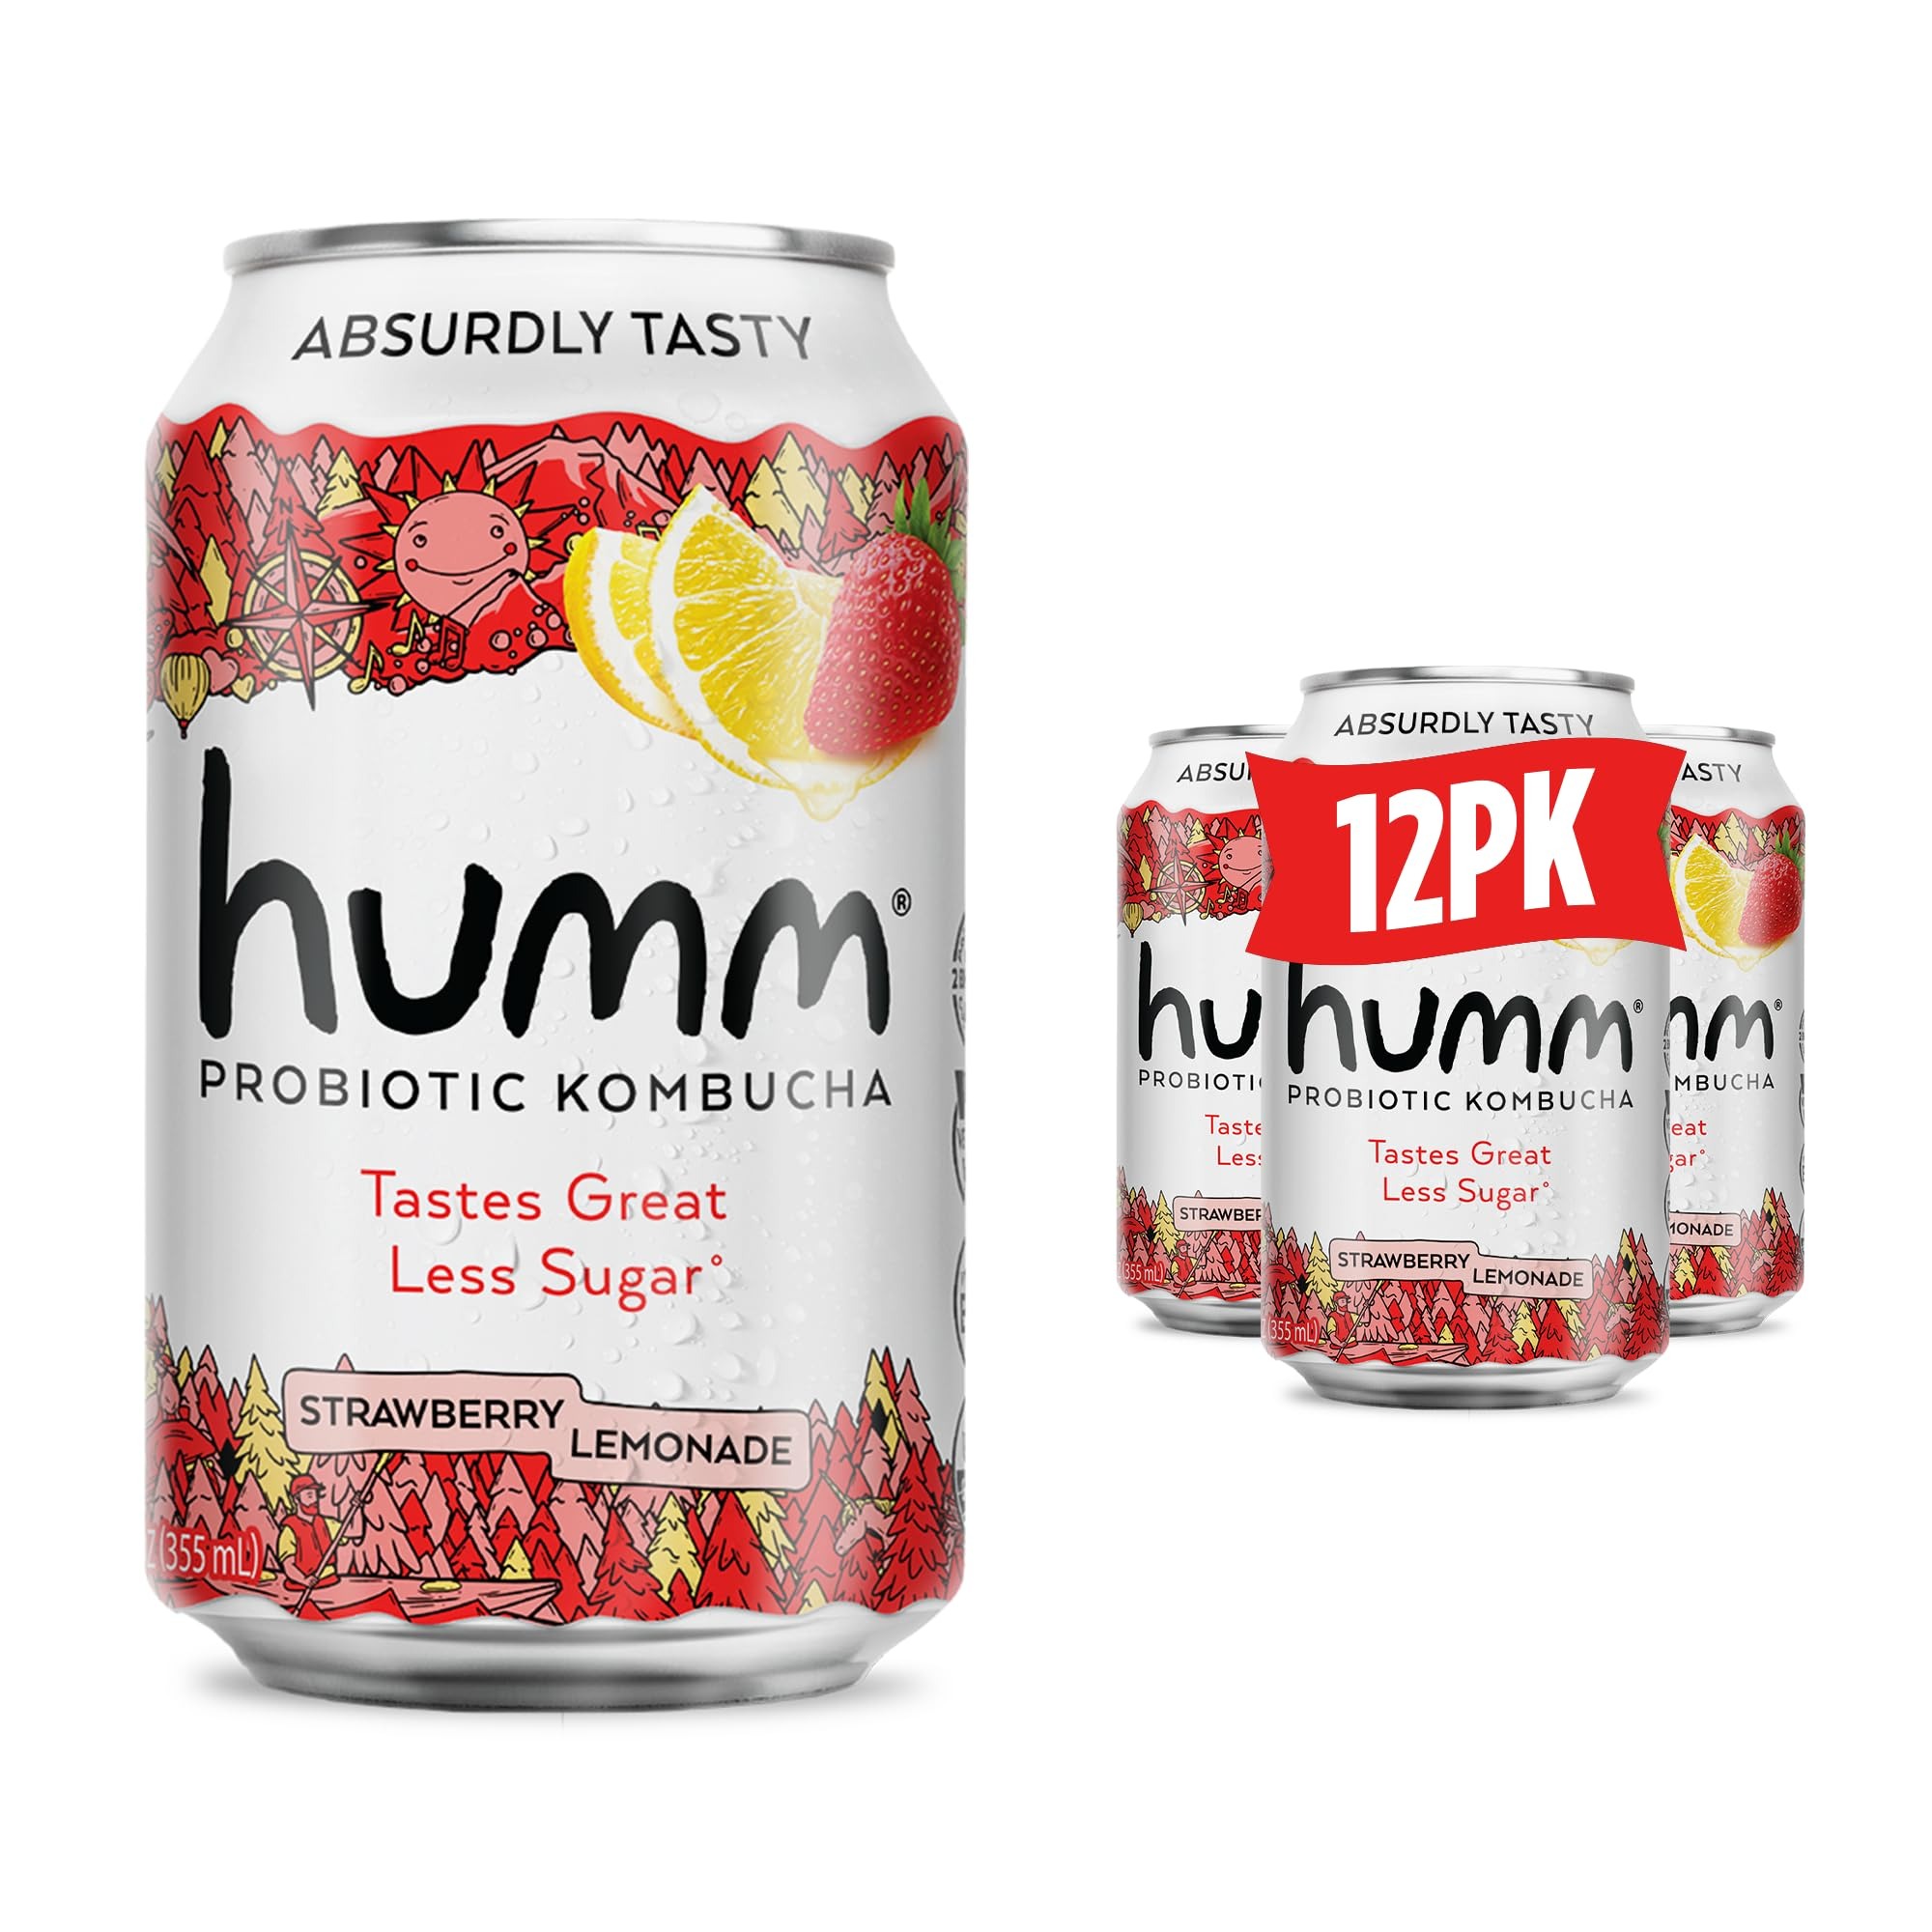
Item Name: Humm Kombucha Strawberry Lemonade, Organic, Vegan & GMO Free (12 Pack)
Bullet Point 1: STRAWBERRY LEMONADE : Big, juicy strawberry and zesty citrus pair with refreshingly bubbly kombucha for our spin on summertime in a can! At Humm, we didn't invent kombucha, we perfected it. We’re flavor-forward and easy to drink without the vinegar taste.
Bullet Point 2: 2 BILLION PROBIOTICS : Show your gut some love (that won’t fizz out!) with our 2 billion probiotics in every can to help tackle bloating, gas, digestive and skin issues. Did you know some of these other guys don’t even have probiotics? Phew!
Bullet Point 3: VITAMIN B12 PACKED : Did you think we'd stop at 2 billion probiotics? No way! Our kombucha also contains vitamin B12 for a boost to get you through the day. You’ll thank us later.
Bullet Point 4: KEEPING SUGAR LOW AND DRINKS 100% REAL : Our kombucha is full of flavor, but sugar? Not so much. In fact, we've got up to 30% less sugar. No artificial sweeteners, USDA certified organic, Non-GMO, vegan, and gluten free. When we say “drink better,” we mean it.
Bullet Point 5: SHIPS AMBIENT : Our Humm Original Kombucha ships at room temperature (right from Bend, Oregon!), but we ask that you refrigerate upon arrival to ensure our quality standards are maintained right up to that very first sip. Cheers to your health!
Product Description: <p><b>Delightfully Bubbly. Absurdly Tasty. Better for You.</b></p> <p>Choose a better beverage with Humm Strawberry Lemonade Kombucha. Our probiotic kombucha is made with green and black tea that's fermented with live kombucha cultures that boost your microbiome for better gut health. Each <b>absurdly tasty</b> serving is bursting with citrusy berry flavor with :</p> <ul><li>40% Less sugar than competing kombucha brands</li> <li>Zero artificial sweeteners or ingredients</li> <li>1,500% Daily value vitamin b12</li> <li>2 billion CFU of probiotics</li></ul> <p><b>Wondering why you should choose Humm Kombucha? We can give you 2 billion good reasons.</b></p> <p>Not all kombucha is created equal. We're proud to offer a USDA certified organic kombucha tea that's gluten free, vegan, and non-gmo. Best of all, each serving offers all the benefits of fermented foods <b>plus</b> 2 billion probiotic cultures that promote digestion, skin health, and immune health.</p> <p><b>Refreshing. Energizing. Lower in Sugar!</b></p> <p>Skip the sugary sodas and delight your taste buds with a kombucha drink that's as delicious as it is healthy. Each Humm kombucha can is sweetened with natural fruit juice and contains just 8g of sugar. But that’s not all…every serving delivers 1,500% of the daily value of vitamin B12 to boost energy and promote overall wellness.</p> <p><b>Perfect for your on the go lifestyle…</b></p> <p>Humm kombucha comes conveniently packaged in single serving cans that don't require refrigeration. They're the perfect healthy treat to keep on hand for mocktail hour, bbq's, sports games, and after school.</p> <p>*Best Served Chilled</p> dry January drinks mocktails
Value: 144.0
Unit: Fl Oz

Price: 36